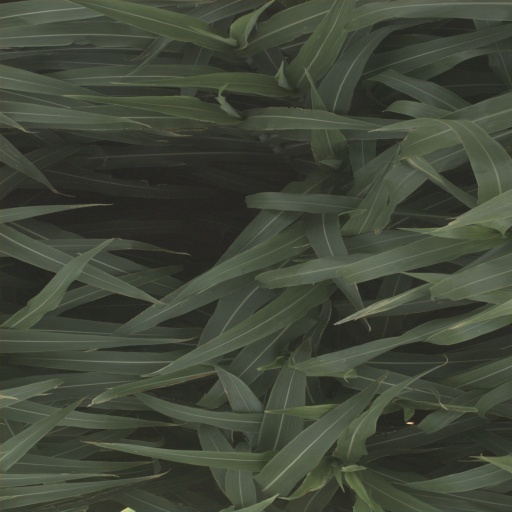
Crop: sorghum